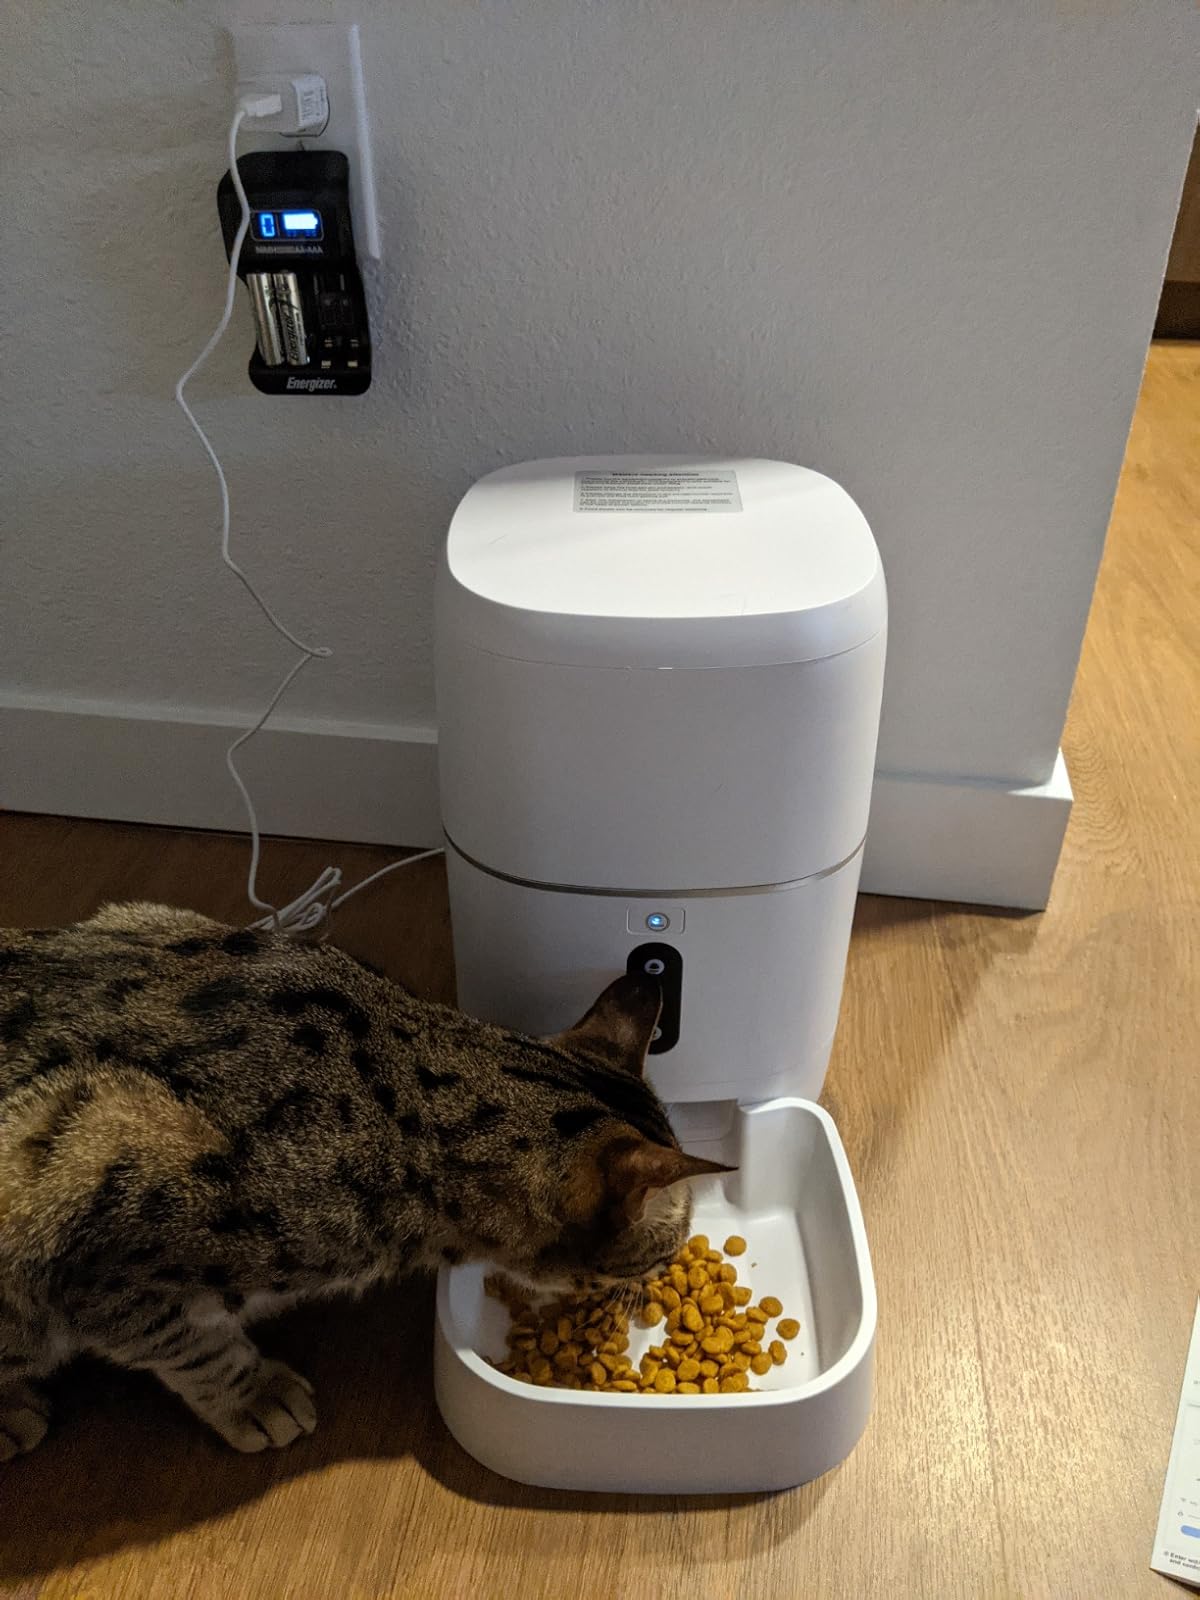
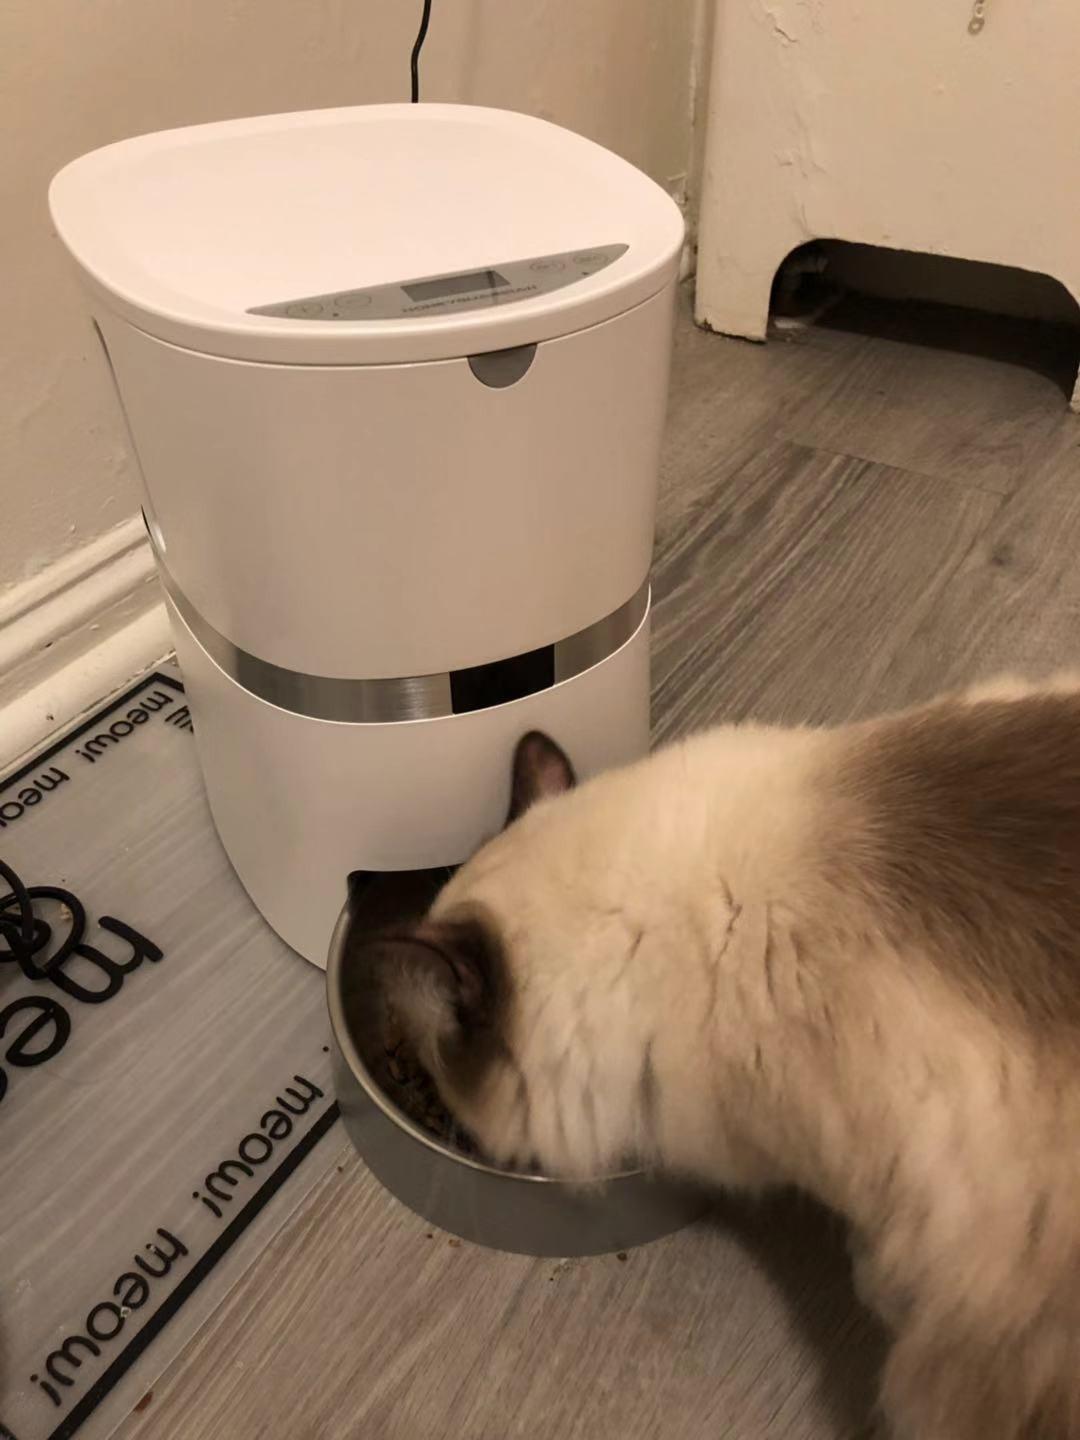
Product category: items_feeder
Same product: no